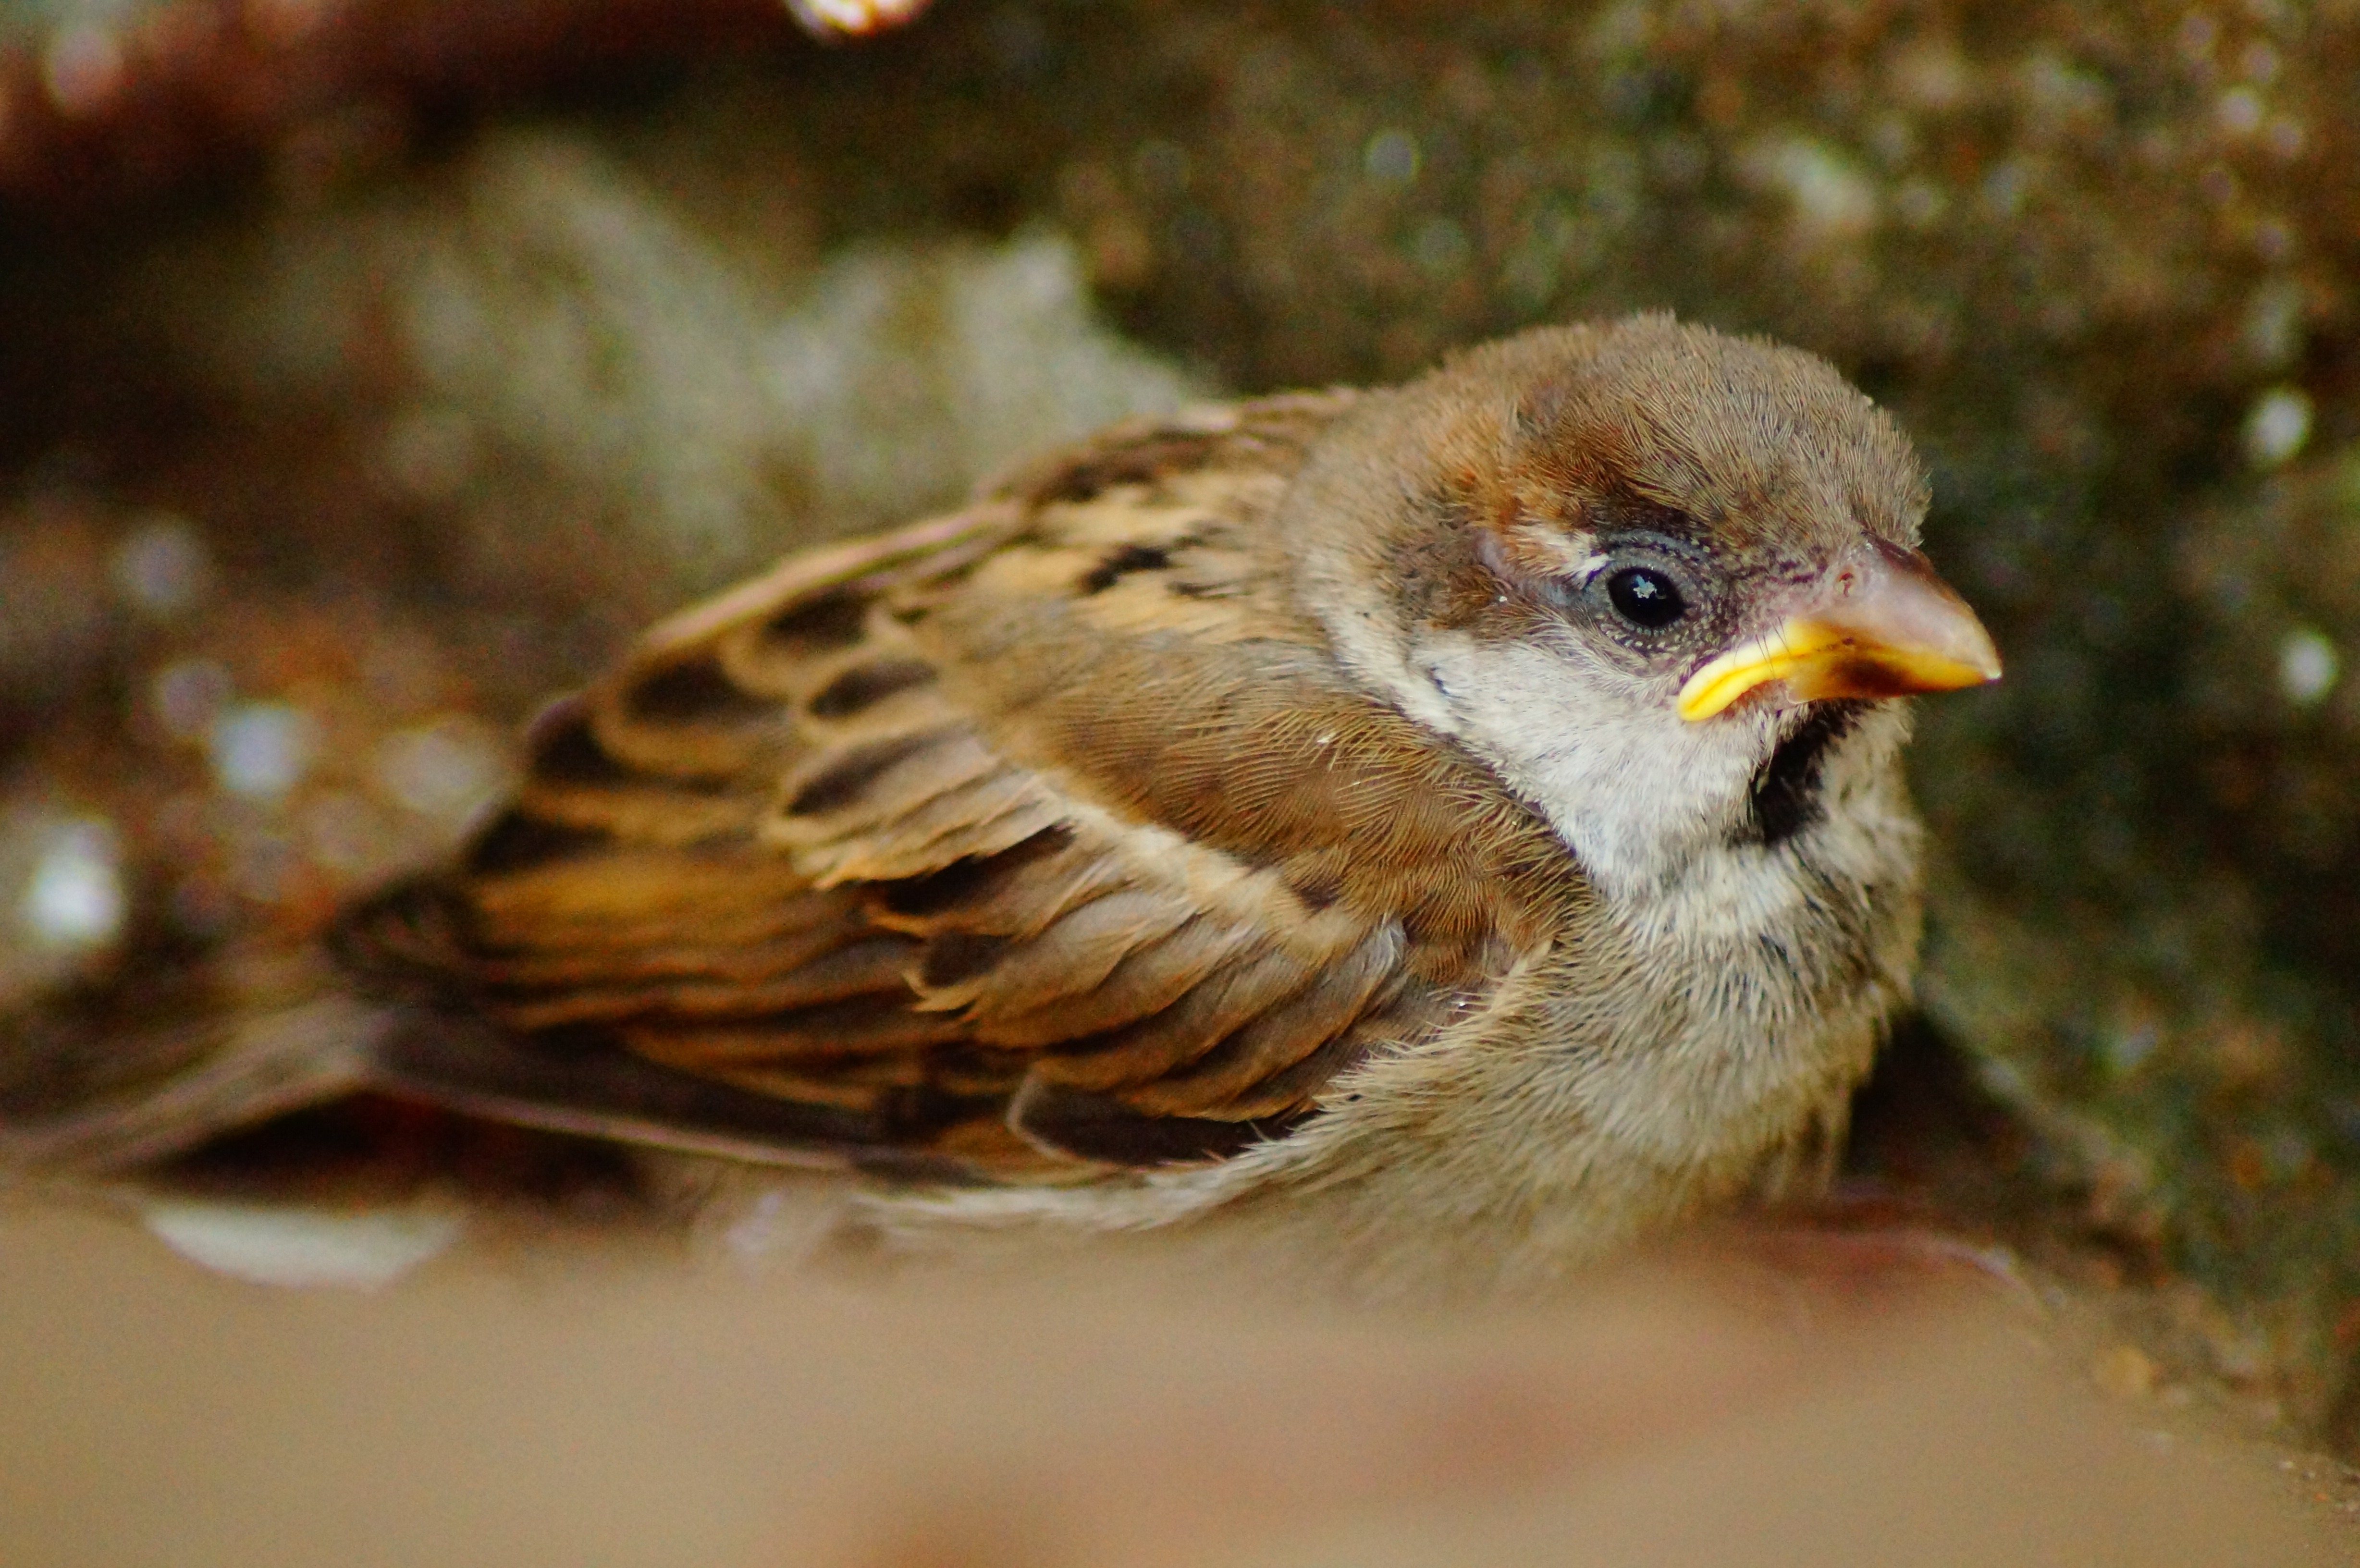
nature, bird, animal, wildlife, beak, macro, fauna, close up, vertebrate, sparrow, finch, brambling, house sparrow, old world flycatcher, animal photography, perching bird, emberizidae